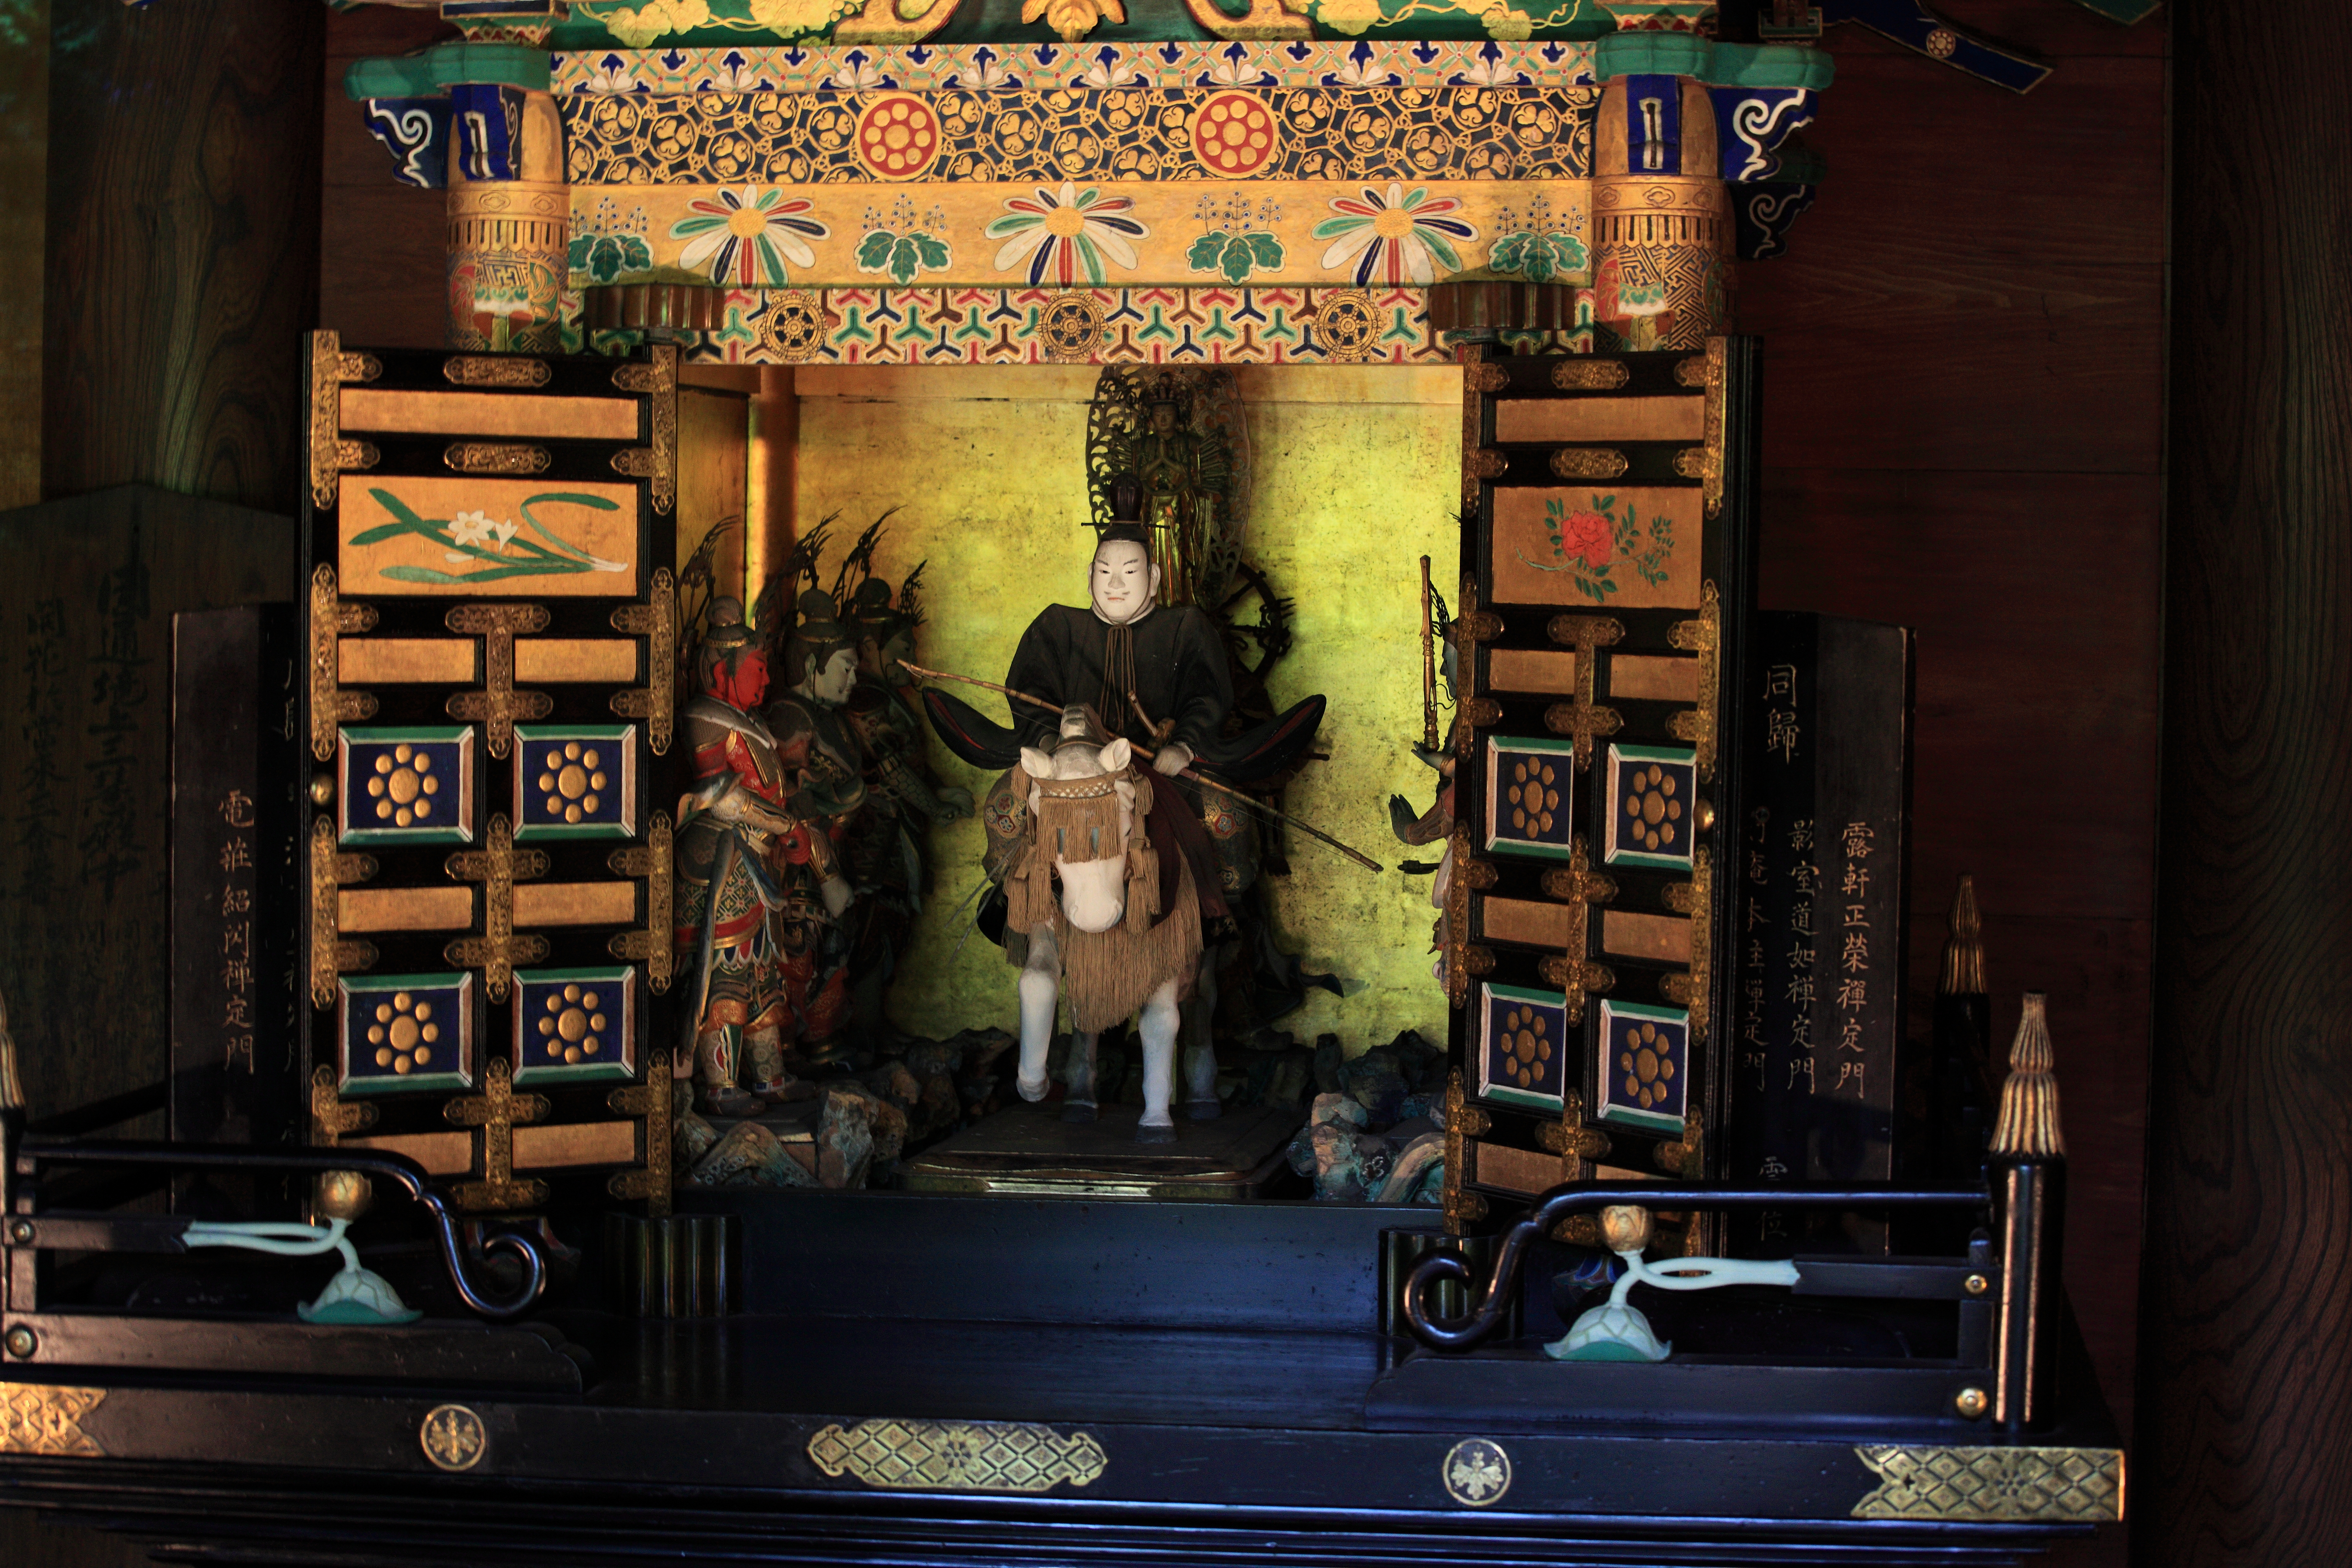
high, temple, 5d, hires, markii, hi, res, resolution, screenshot, display window